Mike Newton (racing driver)

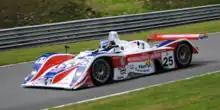
Newton competing in the Masters Endurance Legends at Brands Hatch.

Newton completed four rounds in the 2018 Master Endurance Legends, Imola, Silverstone, Nurburgring and Spa achieving 8 Class pole positions, 8 fastest laps, and 8 wins for LMP2 cars from 2000 to 2005. At the final round he competed in at Spa, in race 1 finished 1st LMP2 overall against cars of any era up to 2012, running as high as 4th overall in the second race. Newton still competes in the Masters Endurance Legends regularly with the EX257, having taken 4 class wins out of 6 races after the Silverstone Classic. He also took an overall podium and was the leading LMP2 car and in the two support races for the 2021 24 Hours of Le Mans in the same car, the EX257.